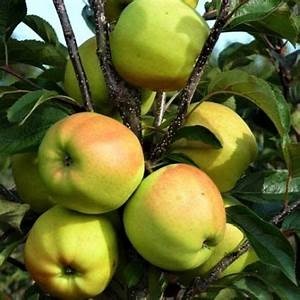
Label: apple